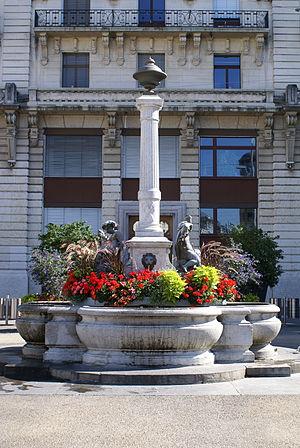
Fontaine sur la place centrale de Bienne This is an image of a cultural property of national significance in Switzerland with KGS number 760